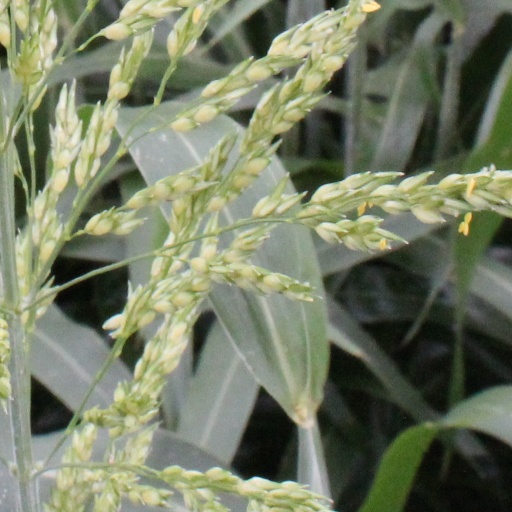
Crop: sorghum